Emilia Lanier theory of Shakespeare authorship

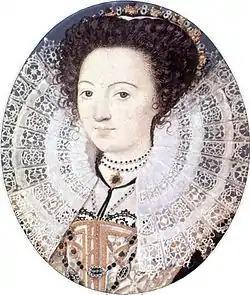
Portrait miniature of an unknown woman, possibly Emilia Lanier Bassano, c. 1590, by Nicholas Hilliard

The Emilia Lanier theory of Shakespeare authorship contends that the English poet Emilia Lanier (1569–1645) is the actual author of at least part of the plays and poems attributed to William Shakespeare. As is the case with the dozens of other candidates suggested to be the author of Shakespeare's works, this idea is not accepted by the large majority of Shakespeare scholars.